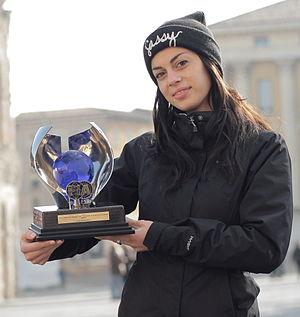
Isabelle Barciulli, née le 21 avril 1986 à Florence, est une copilote italienne.